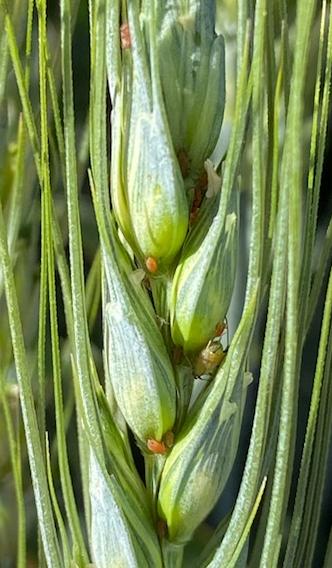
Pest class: english_grain_aphid